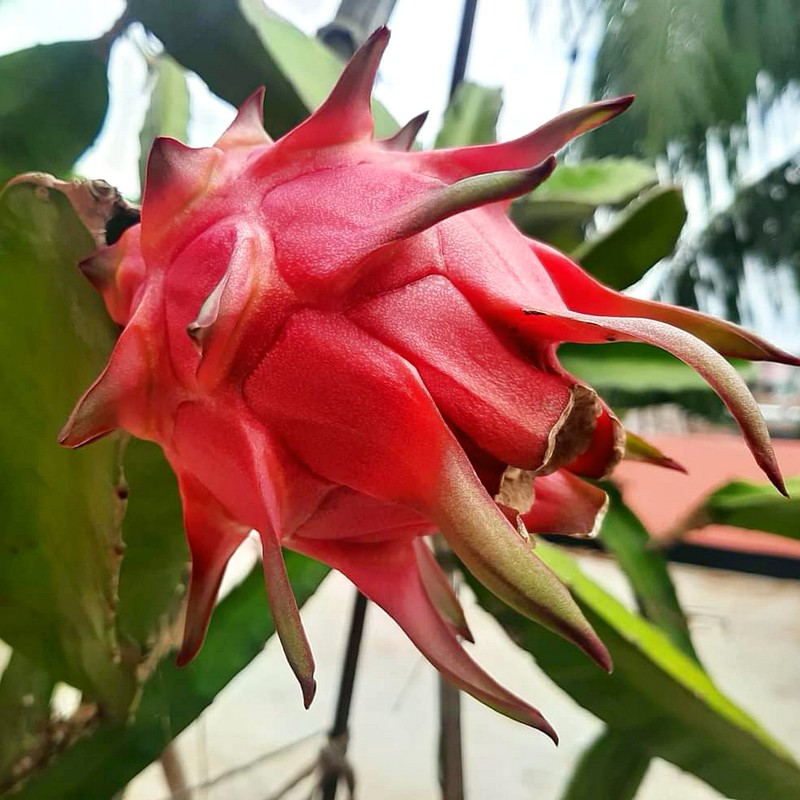
Label: Fresh Dragon Fruit